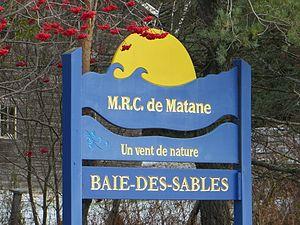
Bienvenue à Baie-des-Sables
Baie-des-Sables est une municipalité de la province de Québec, au Canada, située dans la municipalité régionale de comté de La Matanie au Bas-Saint-Laurent.